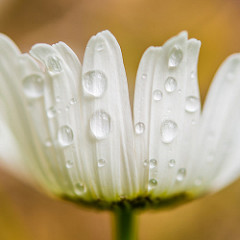
Flower: daisy